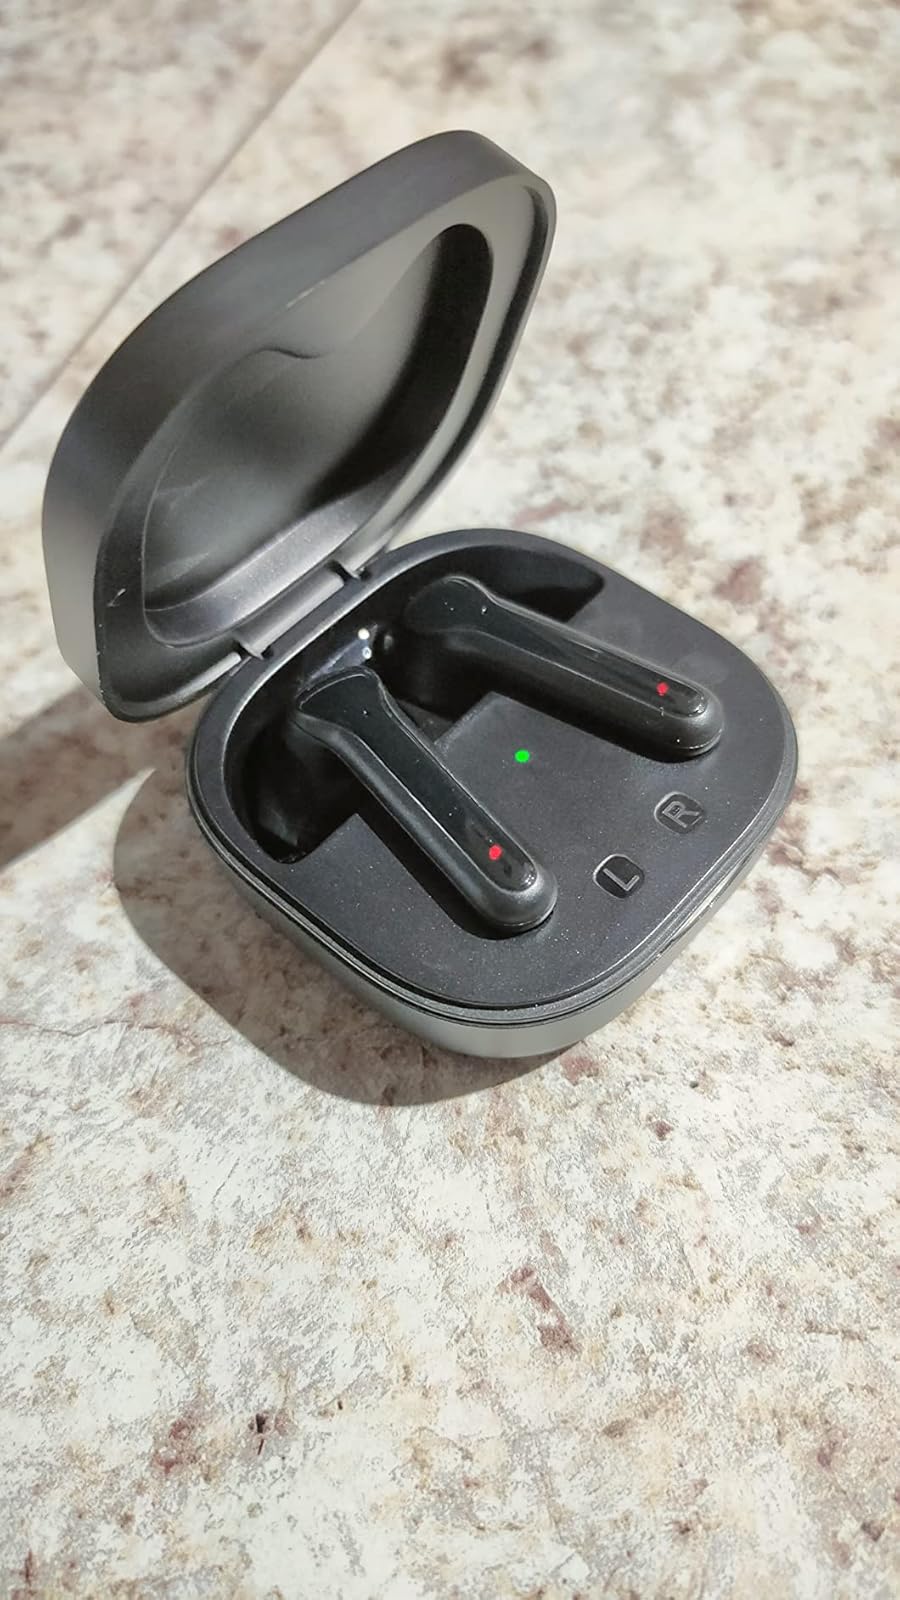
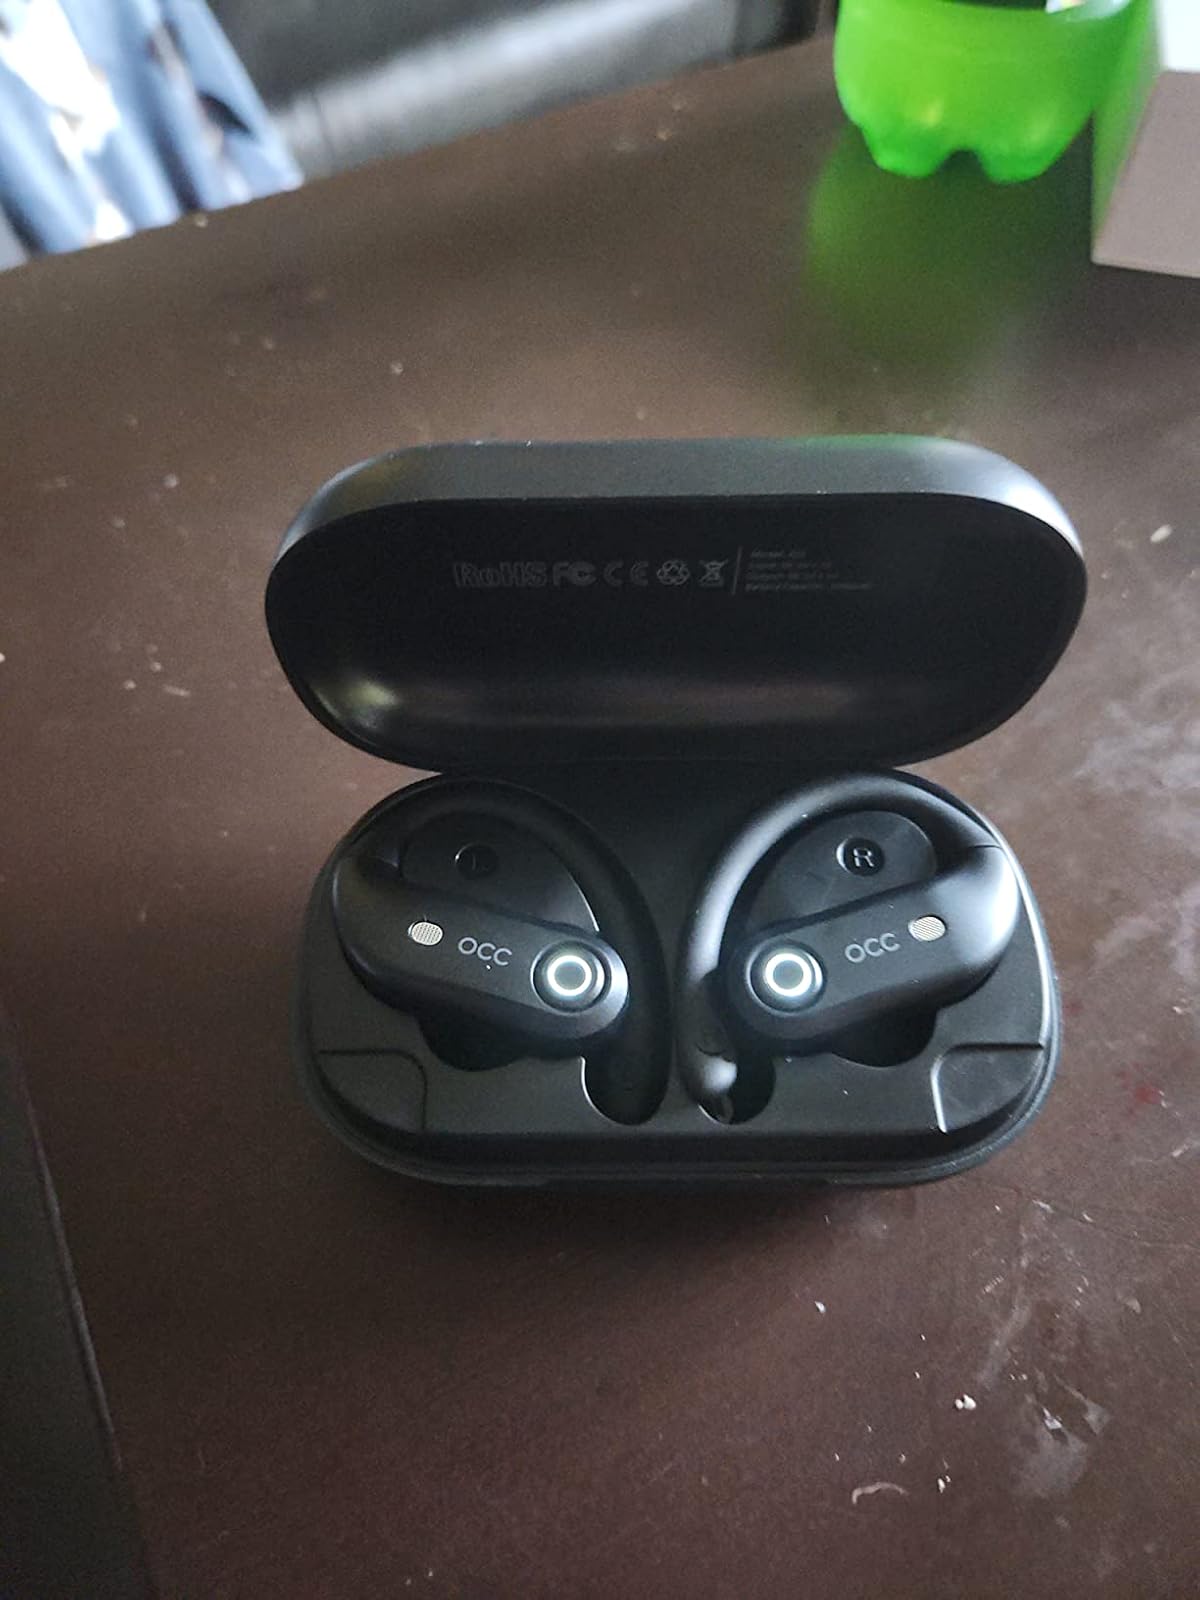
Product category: earbuds
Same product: no